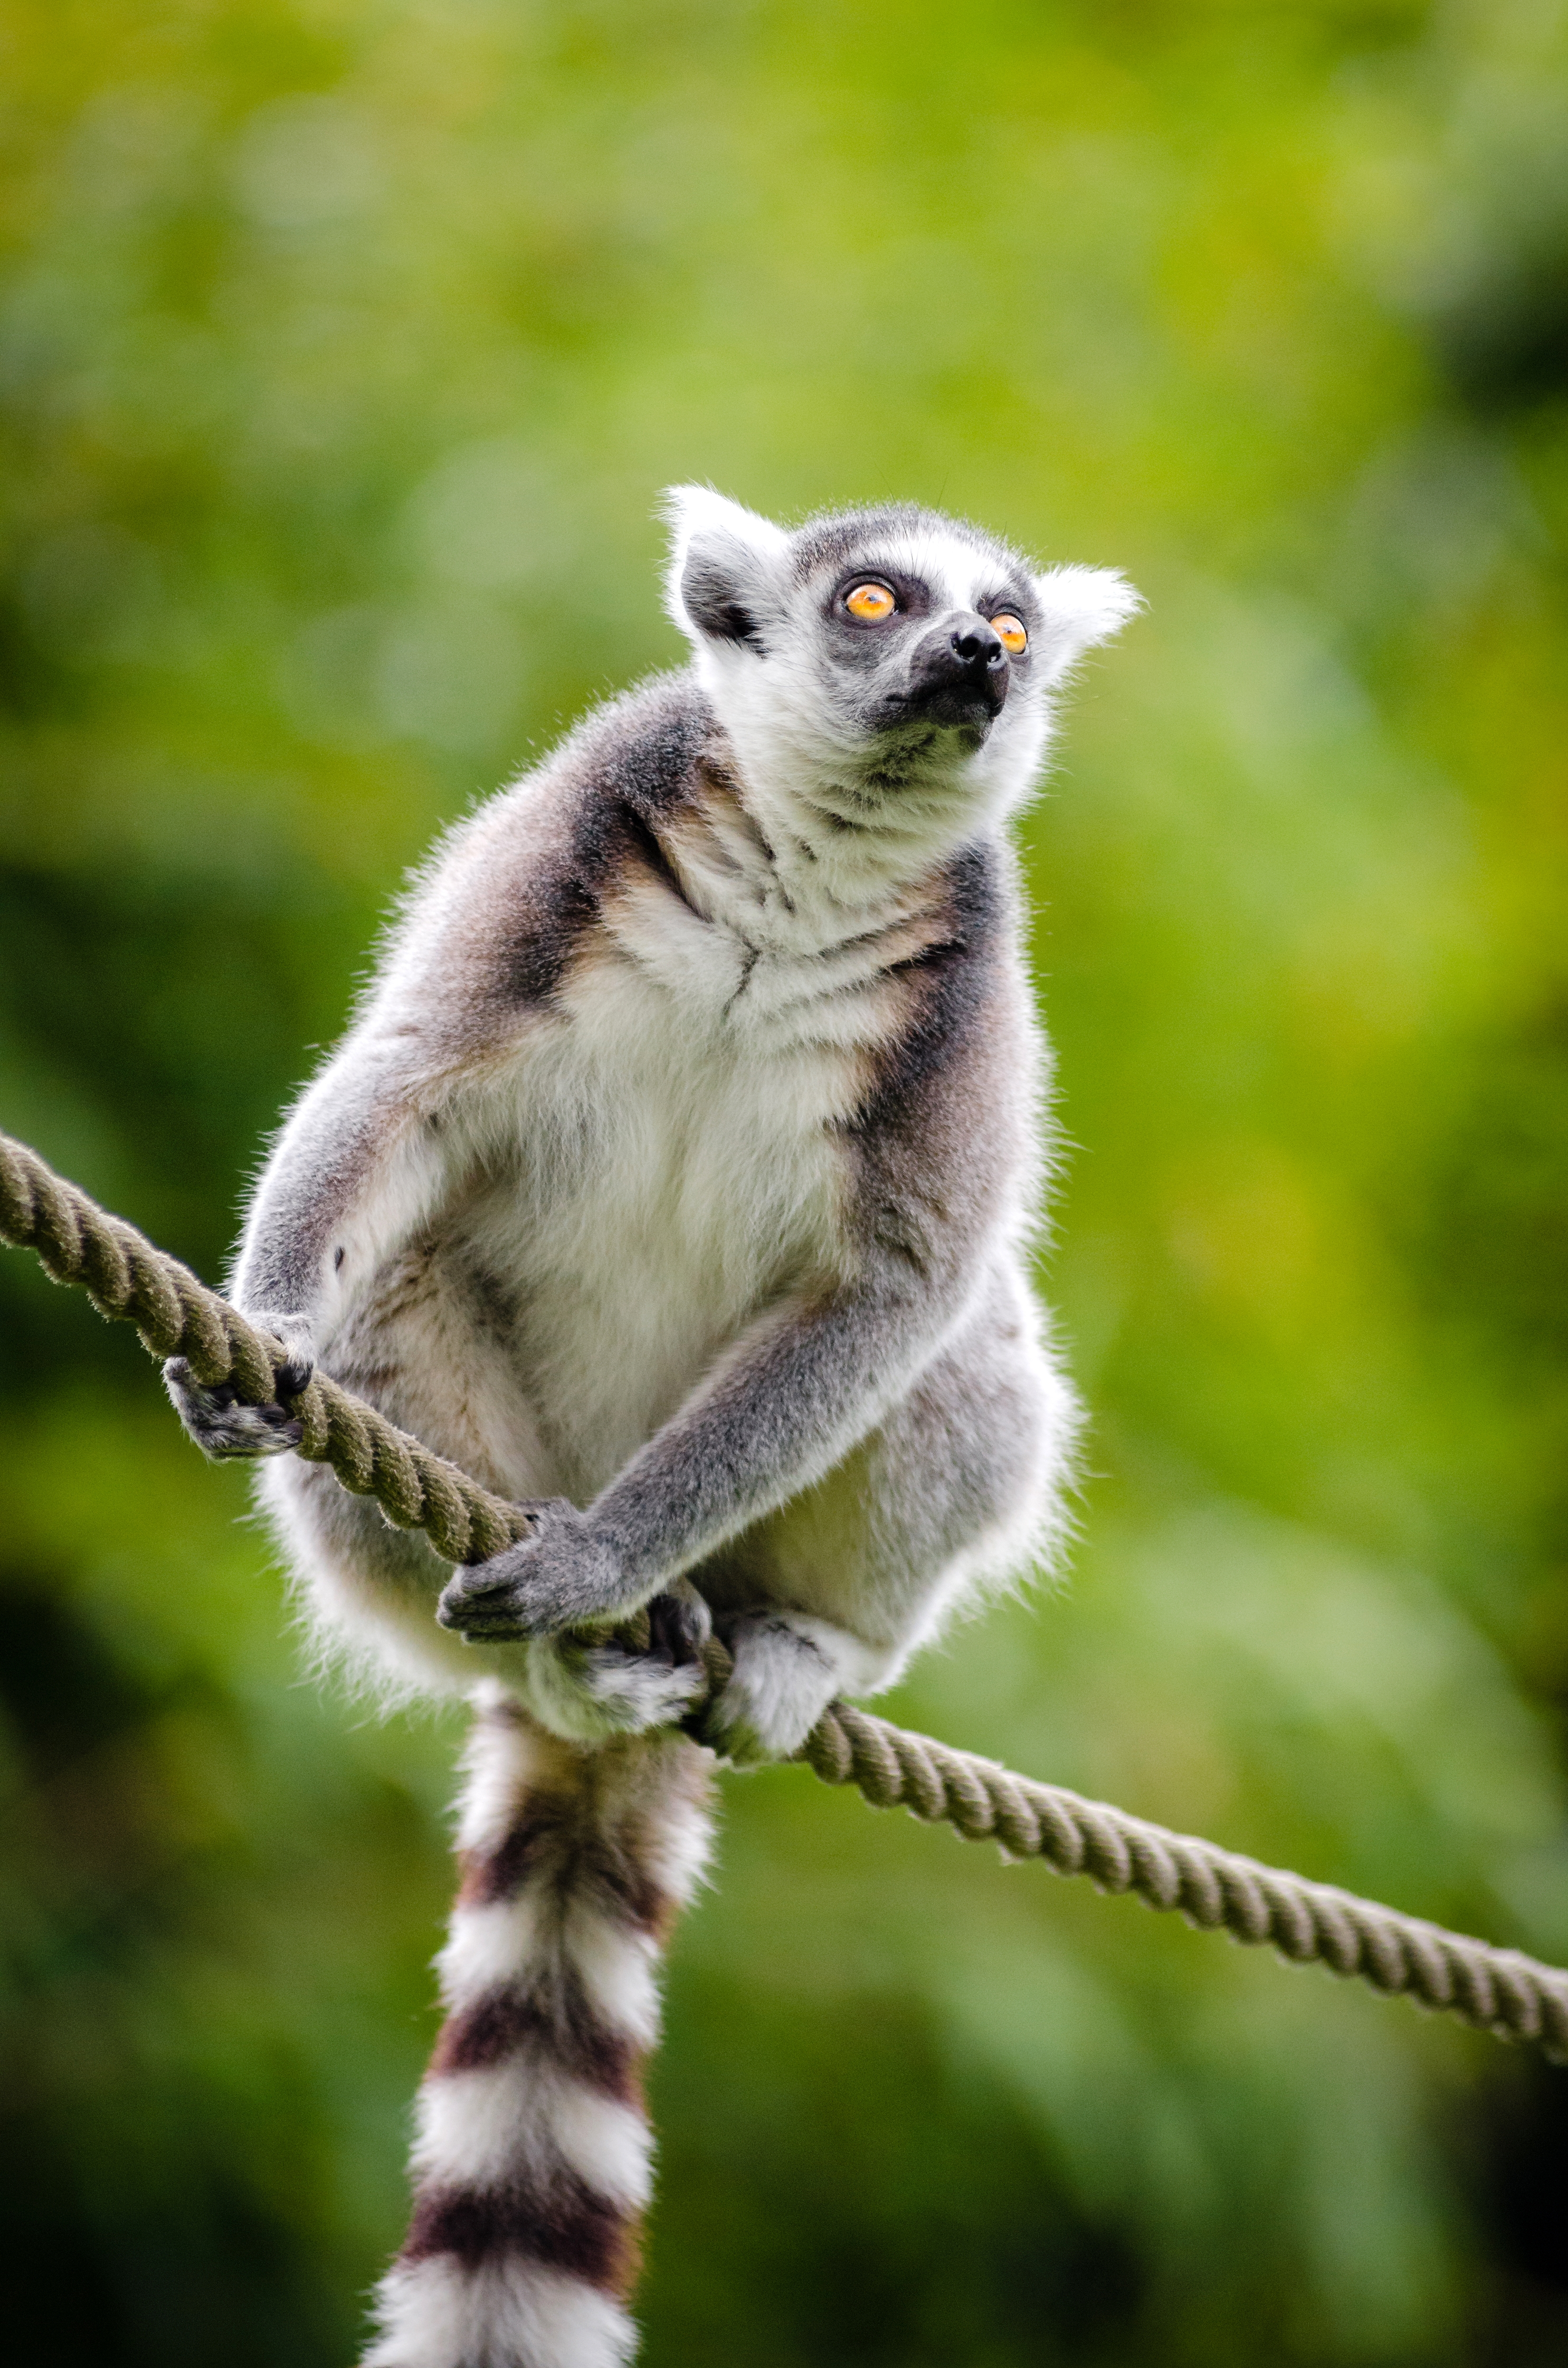
nature, branch, wildlife, mammal, fauna, primate, vertebrate, lemur, new world monkey